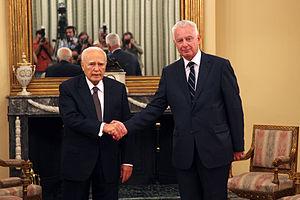
Le gouvernement Pikramménos est le gouvernement de la République hellénique entre le 17 mai et le 21 juin 2012, après la dissolution de la XVᵉ législature du Parlement.
Panagiótis Pikramménos, né le 26 juillet 1945 à Athènes, est un juriste grec.
La XIVᵉ législature du Parlement hellénique est la législature du Parlement hellénique du 17 au 19 mai 2012. Elle est composée des 300 députés élus lors des élections législatives grecques de mai 2012. Il s'agit de la quatorzième législature de la Troisième République hellénique.